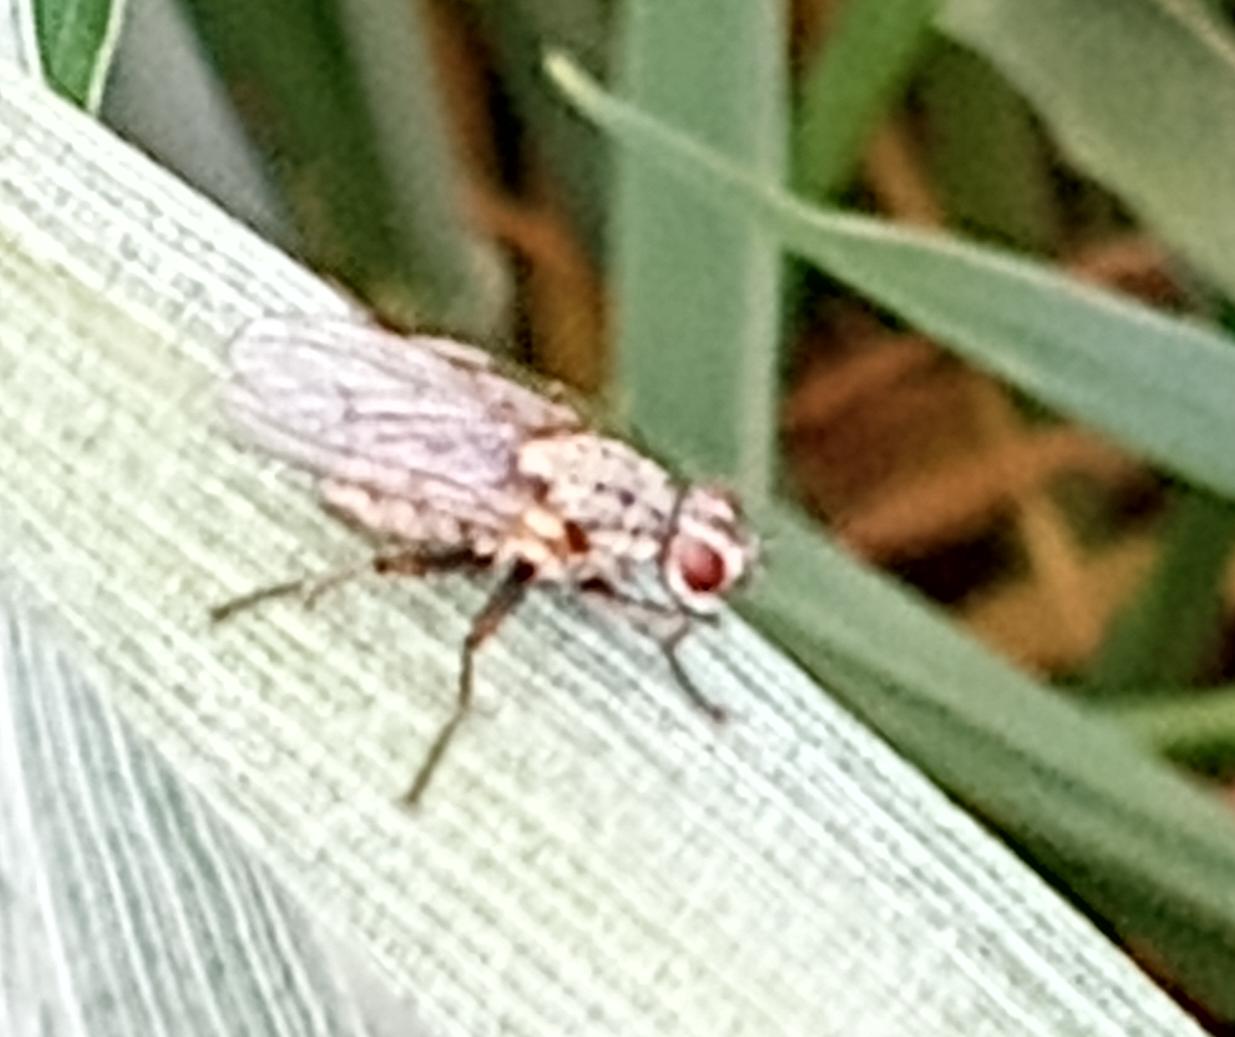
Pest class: predators